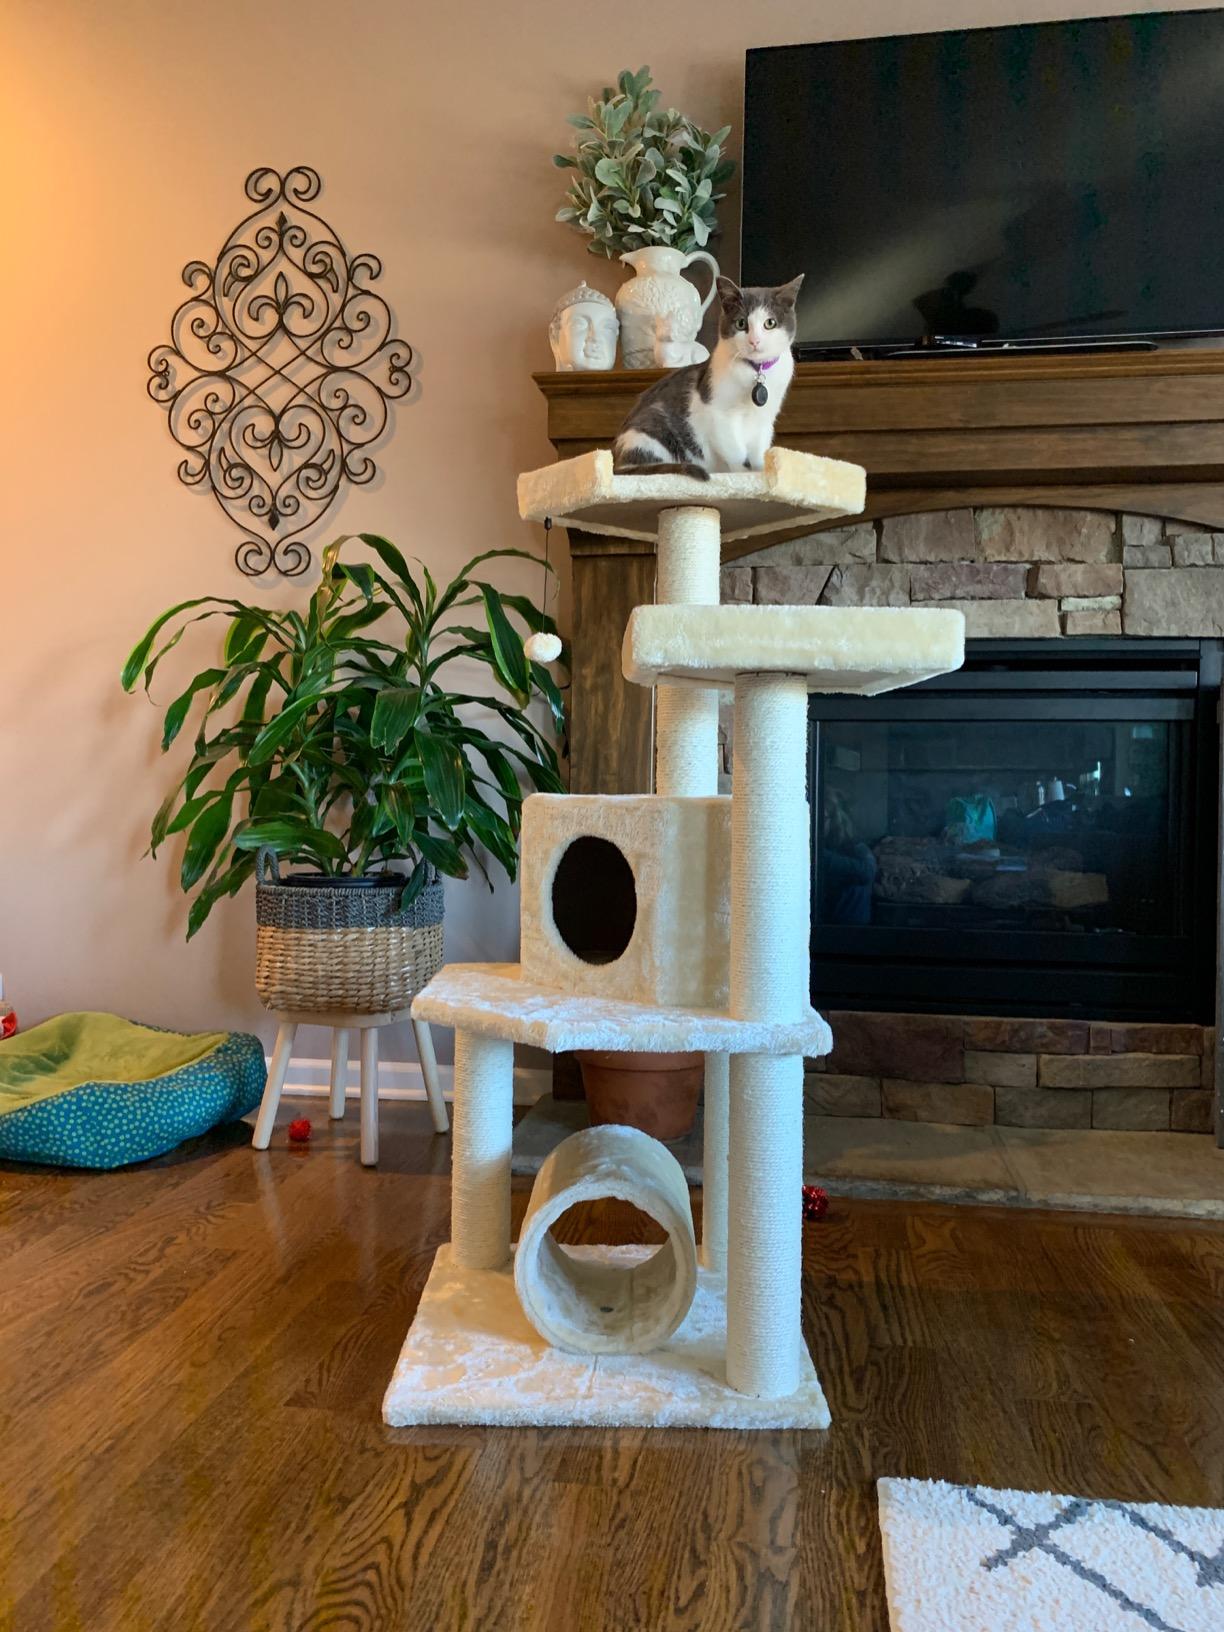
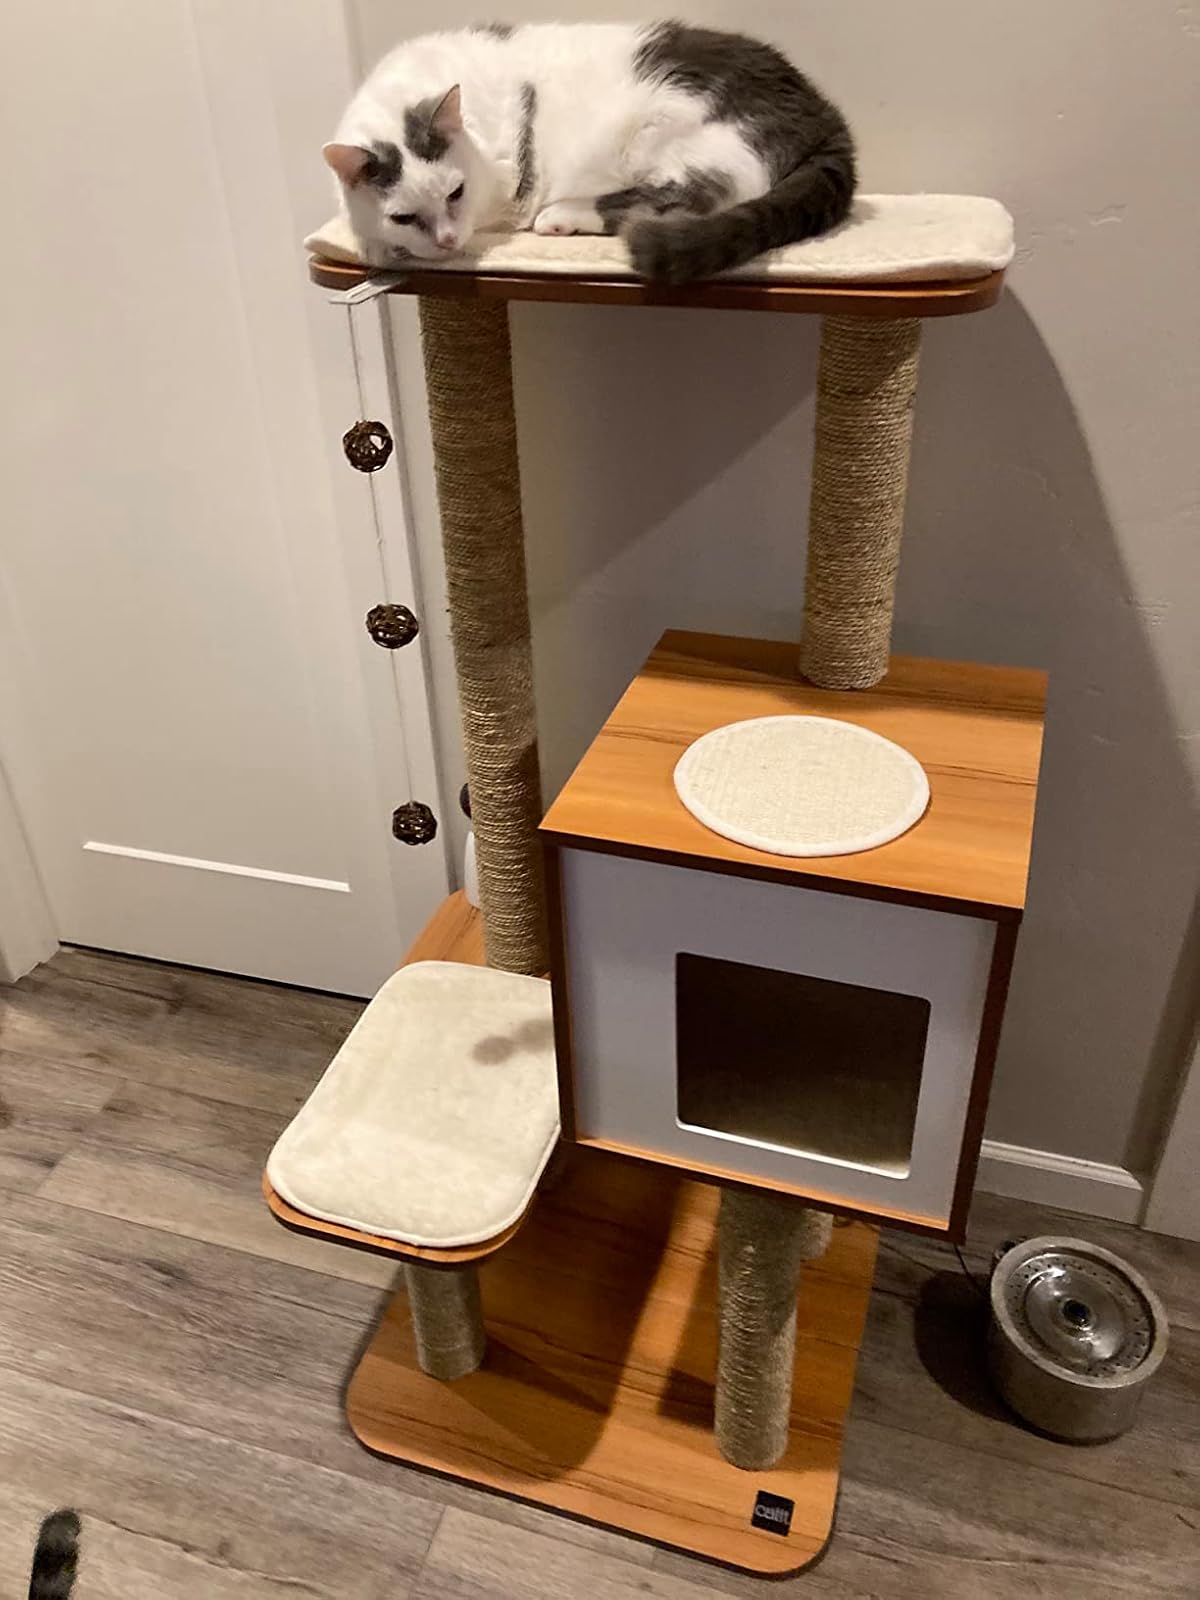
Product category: items_cat tree
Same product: no